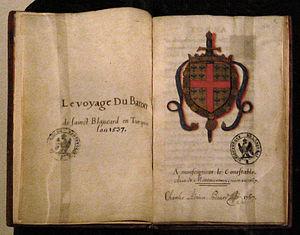
L’alliance franco-ottomane, ou alliance franco-turque, est une alliance établie en 1536 entre le roi de France François Iᵉʳ et le souverain turc de l'Empire ottoman, Soliman le Magnifique. Elle a été mentionnée comme la première alliance diplomatique non idéologique de ce genre entre un empire chrétien et un empire non chrétien. Elle cause cependant un certain émoi dans le monde chrétien, et est qualifiée d'alliance impie, ou d'union sacrilège de la fleur de lys et du croissant. Elle subsiste cependant, dans l'intérêt objectif des deux parties. Cette alliance stratégique et parfois tactique est alors l'une des plus importantes alliances de la France, et dure plus de deux siècles et demi, jusqu'à la campagne d'Égypte, qui voit les troupes napoléoniennes envahir un territoire ottoman en 1798-1801, bien que Bonaparte proclame n'en avoir qu'après les Mamelouks qui selon lui ne sont point soumis au Sultan et se sont révoltés contre son autorité. L'alliance franco-ottomane est également un épisode important des relations entre la France et l'Orient.
Le siège de Corfou en 1537 a été mené par le sultan Soliman le Magnifique contre la République de Venise à Corfou, au cours de la Guerre vénéto-ottomane.
Jean de la Vega est un voyageur et écrivain français du XVIᵉ siècle. Il était membre de la flotte dirigée par Bertrand d'Ornesan qui collaborait avec les Ottomans dans le cadre de l’alliance franco-ottomane.